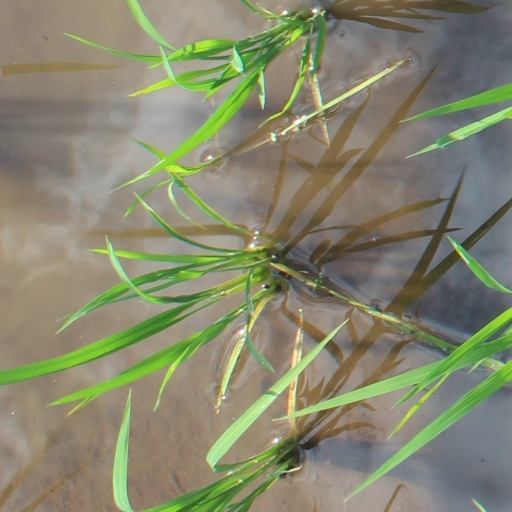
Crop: rice